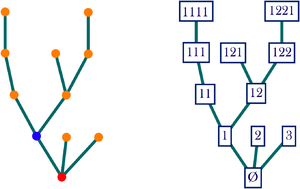
Notation de Neveu pour les sommets d'un arbre planaire.
Le processus de branchement est un processus stochastique permettant de décrire des dynamiques de populations.
En théorie des graphes, un arbre planaire enraciné peut être décrit de manière non ambigüe par la liste de ses sommets, chacun désigné par une suite finie d'entiers, qui sont les positions, au sein de leur fratrie, des ancêtres du sommet : c'est la notation de Neveu.
En théorie des graphes, un arbre est un graphe non orienté, acyclique et connexe. Sa forme évoque en effet la ramification des branches d'un arbre. Par opposition aux arbres simples, arbres binaires, ou arbres généraux de l'analyse d'algorithme ou de la combinatoire analytique, qui sont des plongements particuliers d'arbres dans le plan, on appelle parfois les arbres arbres de Cayley, car ils sont comptés par la formule de Cayley.
L'arbre de Galton-Watson est un objet mathématique aléatoire utilisé dans la théorie des probabilités. C'est un arbre planaire enraciné dont chaque nœud a un nombre aléatoire de fils et ce nombre ne dépend ni de la position du nœud dans l'arbre ni du nombre de fils des autres nœuds. Un formalisme des arbres de Galton-Watson a été introduit, par Jacques Neveu en 1986, comme représentation de la généalogie des processus de Galton-Watson.